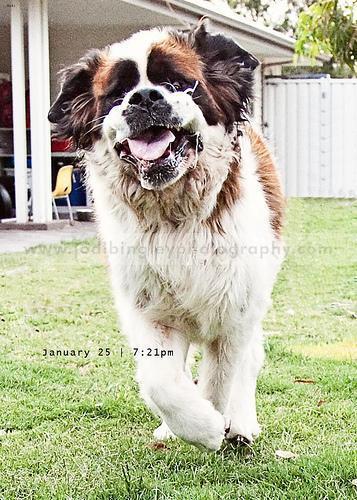
saint bernard